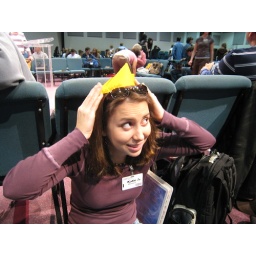
Making sure I look so cute in my little yellow hat!